NS Line

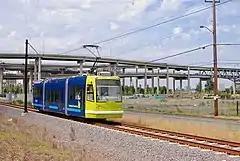
Car 009 next to Moody Avenue in 2007, before this single-track section was replaced by double-track in a realigned section of that street

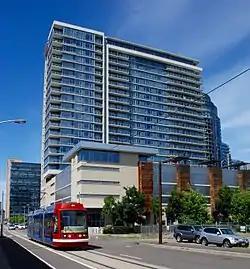
A streetcar in the South Waterfront in 2013

The city council authorized the streetcar project in July 1997. The cost of the project amounted to $56.9 million (equivalent to $ in dollars), with the city covering the largest share. City parking bonds provided most of the city's contribution at $28.6 million. In September 1998, the city council created a local improvement district to collect funding from properties situated within two blocks of the streetcar alignment, providing $9.6 million. The Portland Development Commission redistributed $7.5 million in tax increment funds from the South Park Blocks urban renewal area that had been earmarked for TriMet's cancelled South/North Corridor project; this was used to extend the streetcar route through the PSU campus to Southwest 5th Avenue. Only $5 million came from the Federal Transit Administration for construction, reallocated from TriMet to the city in exchange for a system giving TriMet buses transit signal priority. Procurement and installation of tracks and wiring and the construction of a maintenance barn beneath the Fremont Bridge were estimated at $28.2 million and $4 million, respectively. In 1999, Czech manufacturer Škoda was selected to provide the line's first five streetcars, valued at $12 million. The streetcar order was expanded to seven in 2001 to provide enough cars for a planned extension of the line from PSU to RiverPlace.